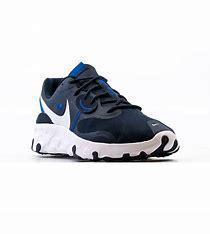
Brand: Nike
Model: Renew Lucent